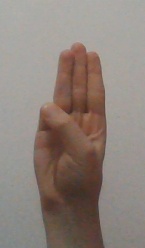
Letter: thaa